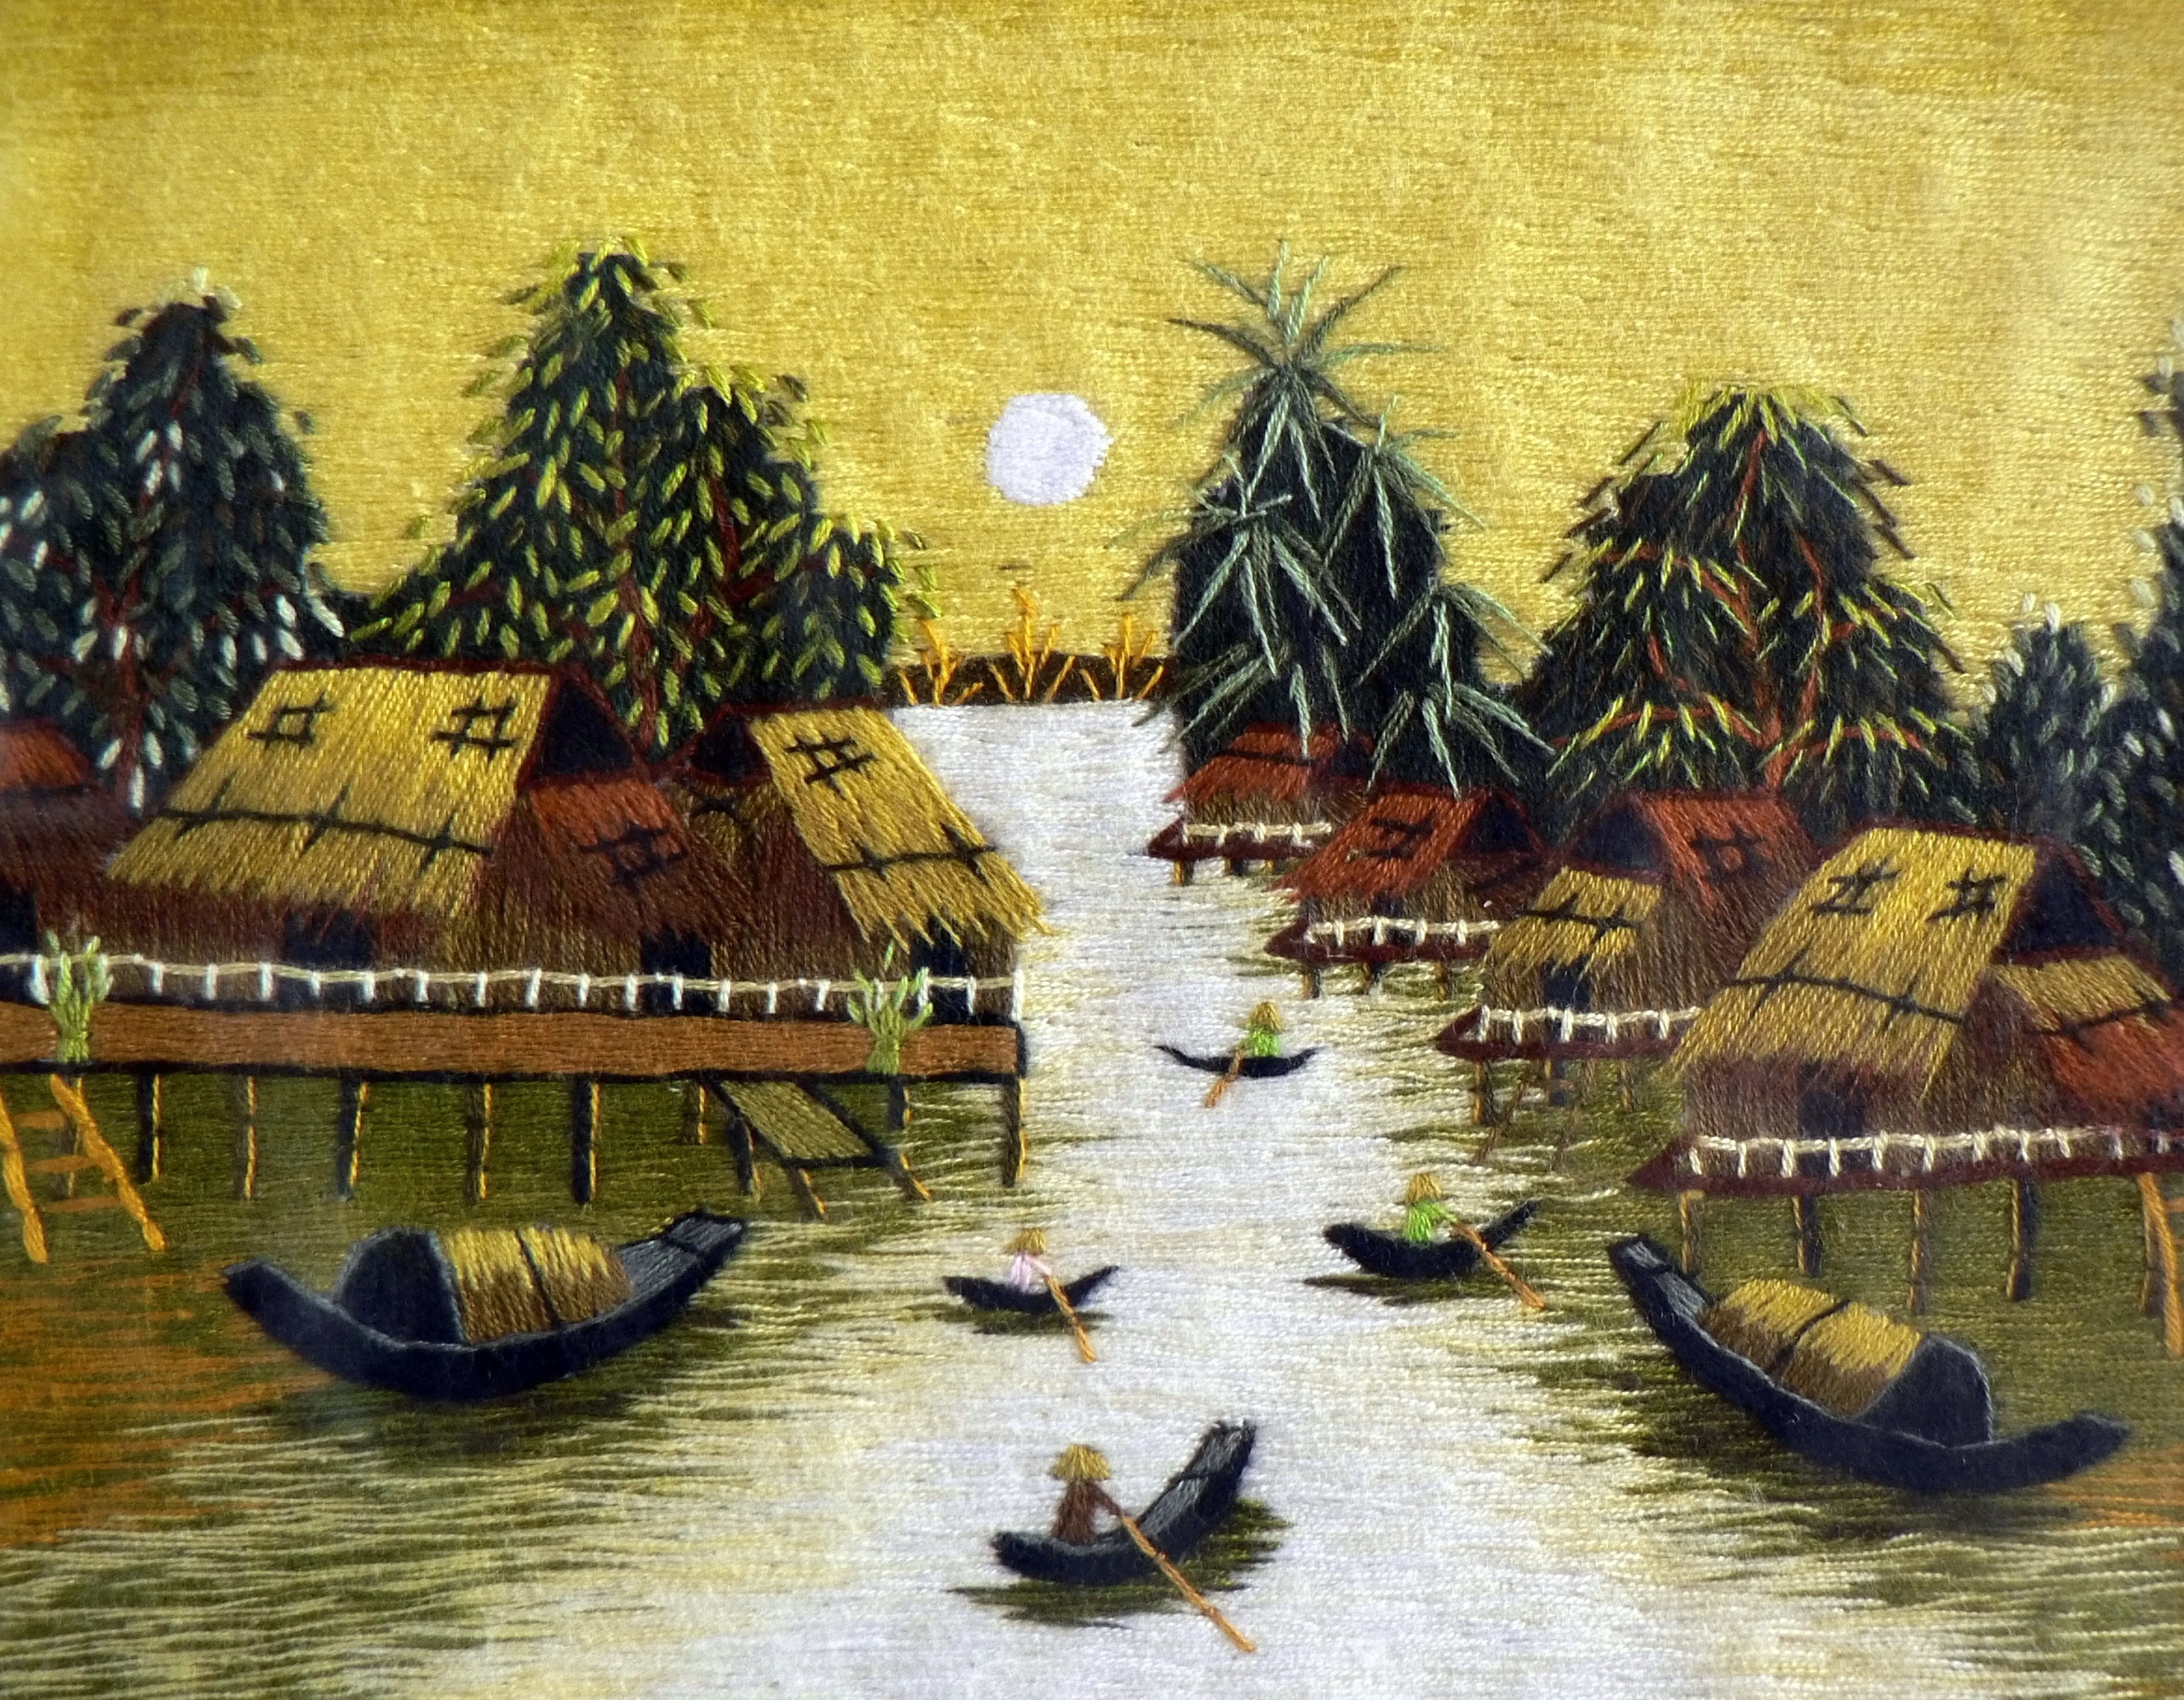
landscape, vehicle, painting, fabric, viet nam, boating, tapestry, points gained